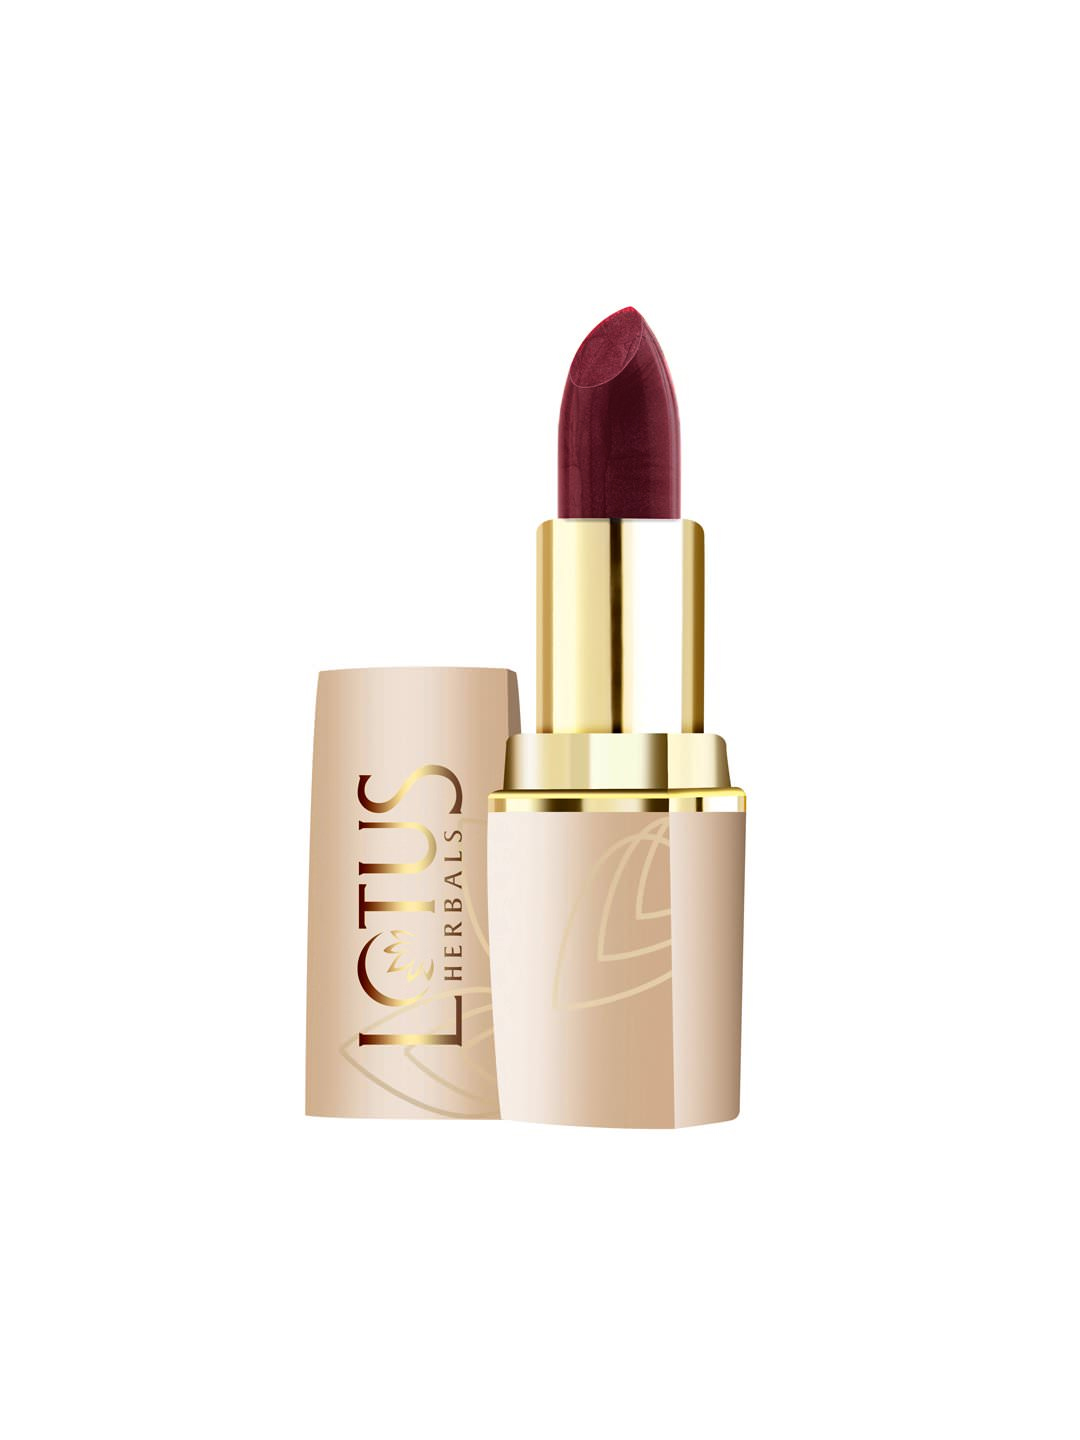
Lotus Herbals Pure Colors Sheer Fuschia Lipstick 642
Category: Personal Care / Lips / Lipstick
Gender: Women
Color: Red
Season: Spring 2017
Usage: Casual